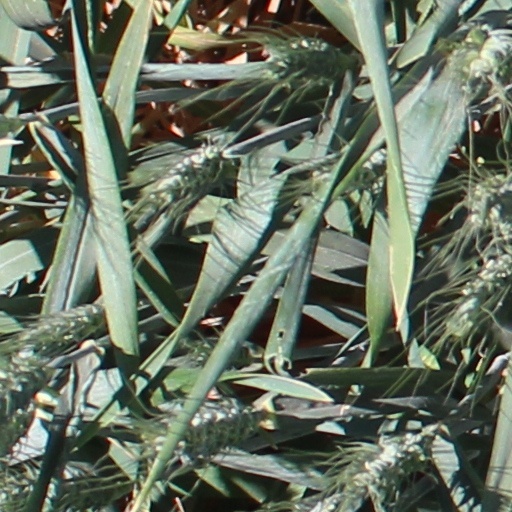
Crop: wheat